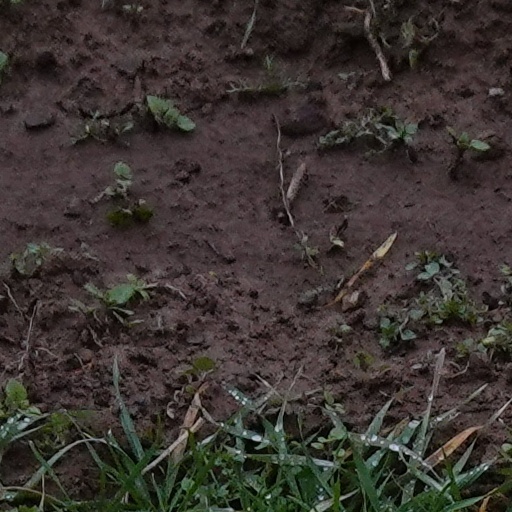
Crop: wheat